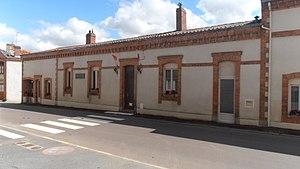
La mairie de Saint-Rémy-en-Mauges (Maine-et-Loire, France).
Saint-Rémy-en-Mauges est une ancienne commune française située dans le département de Maine-et-Loire, en région Pays de la Loire, devenue le 15 décembre 2015 une commune déléguée au sein de la commune nouvelle de Montrevault-sur-Èvre.